Bidriware

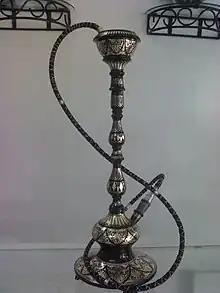
Bidriware Hookah

Bidriware is a metal handicraft from the city of Bidar in Karnataka, India. It was developed in the 14th century C.E. during the rule of the Bahmani Sultans. The term "bidriware" originates from the township of Bidar, which is still the chief center of production. The metal used is white brass that is blackened and inlaid with silver. As a native art form, Bidriware obtained a Geographical Indications (GI) registry on 3 January 2006.